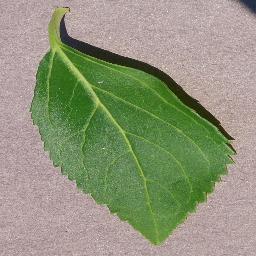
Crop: cherry
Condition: (including_sour)_healthy